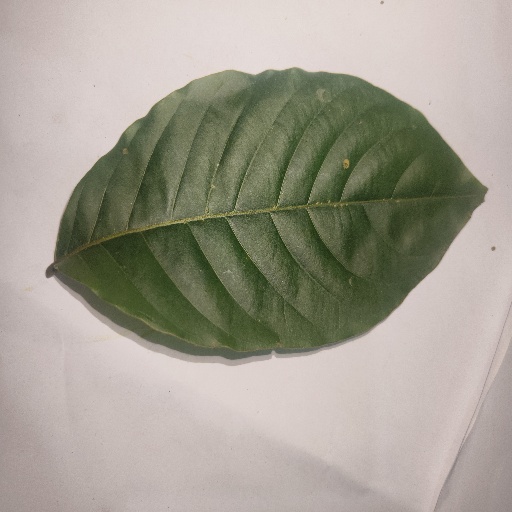
Species: HariTaki
Leaf condition: Healthy Leaf